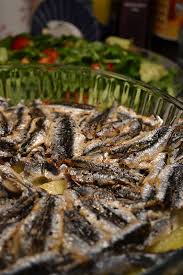
Yemek: hamsi